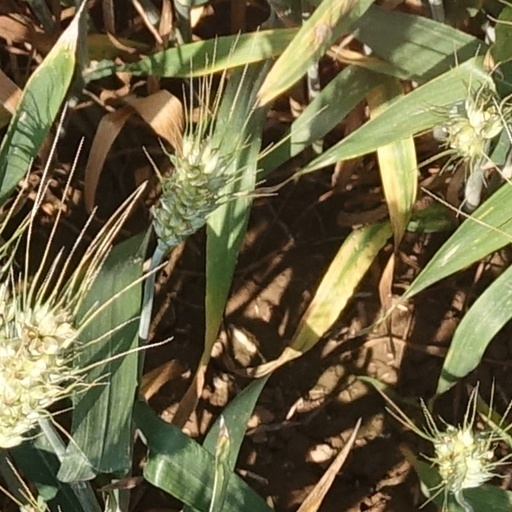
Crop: wheat